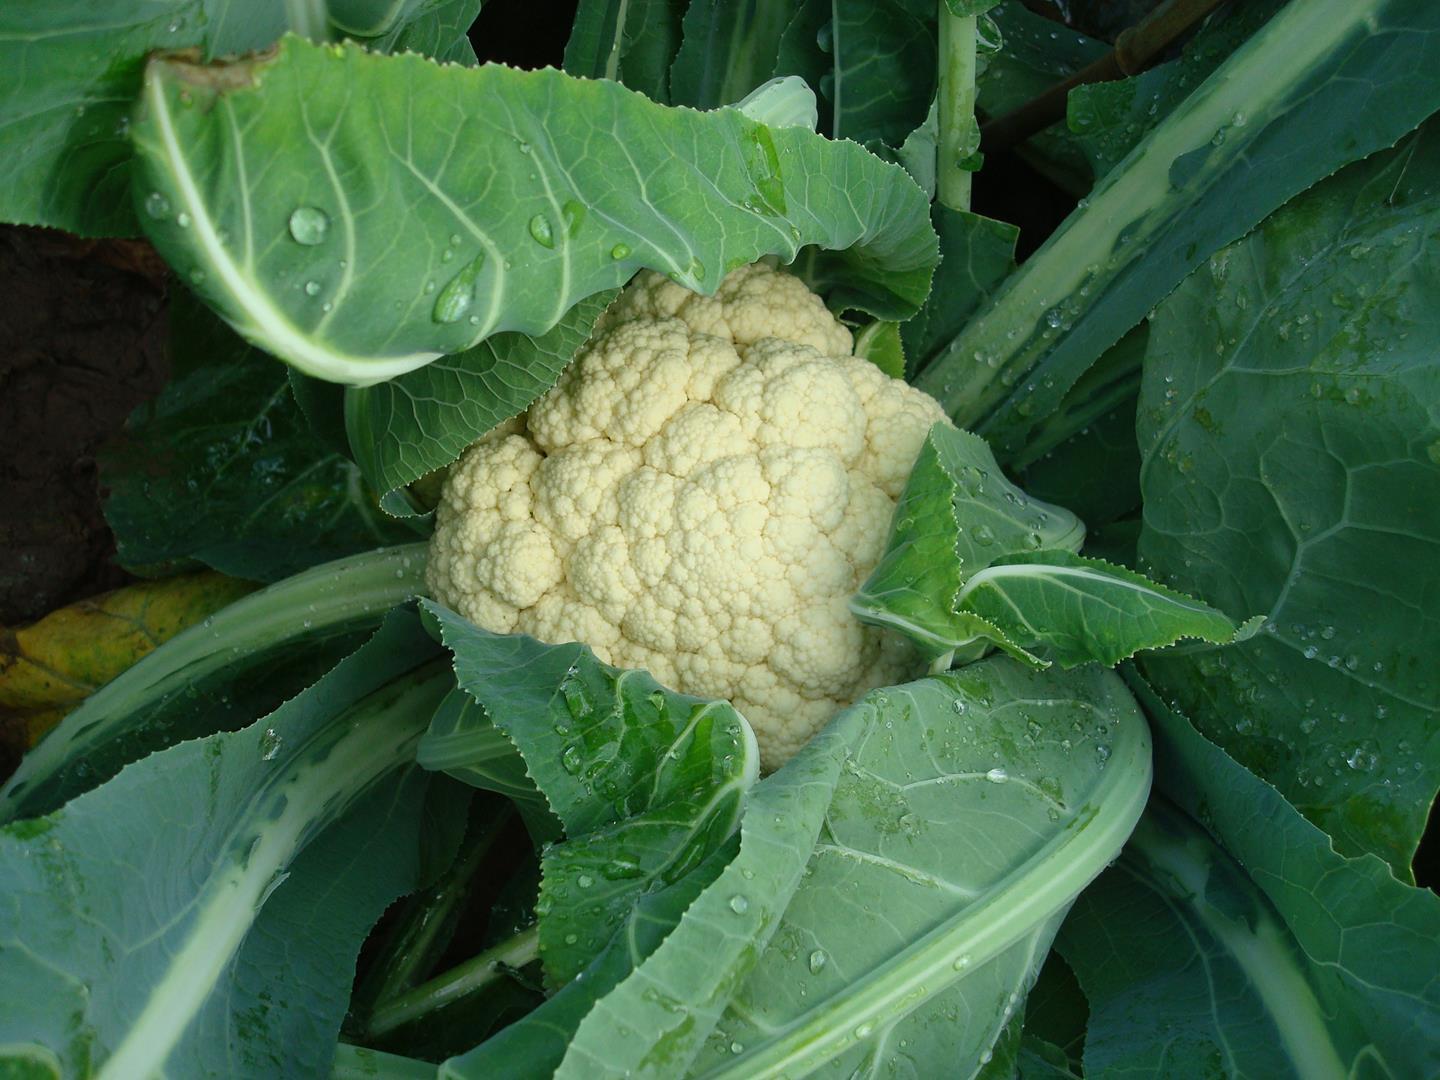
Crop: unknown
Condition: cauliflower